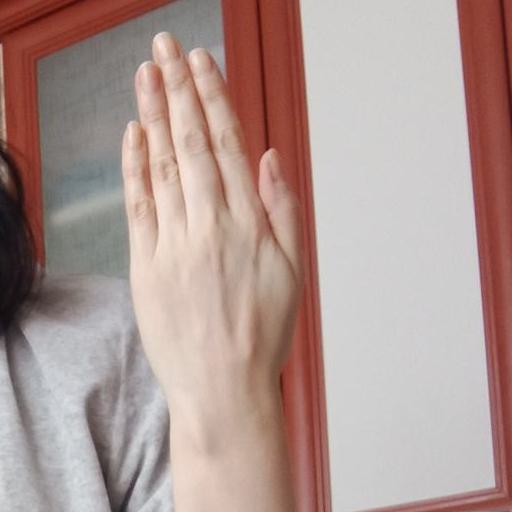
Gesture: stop_inverted